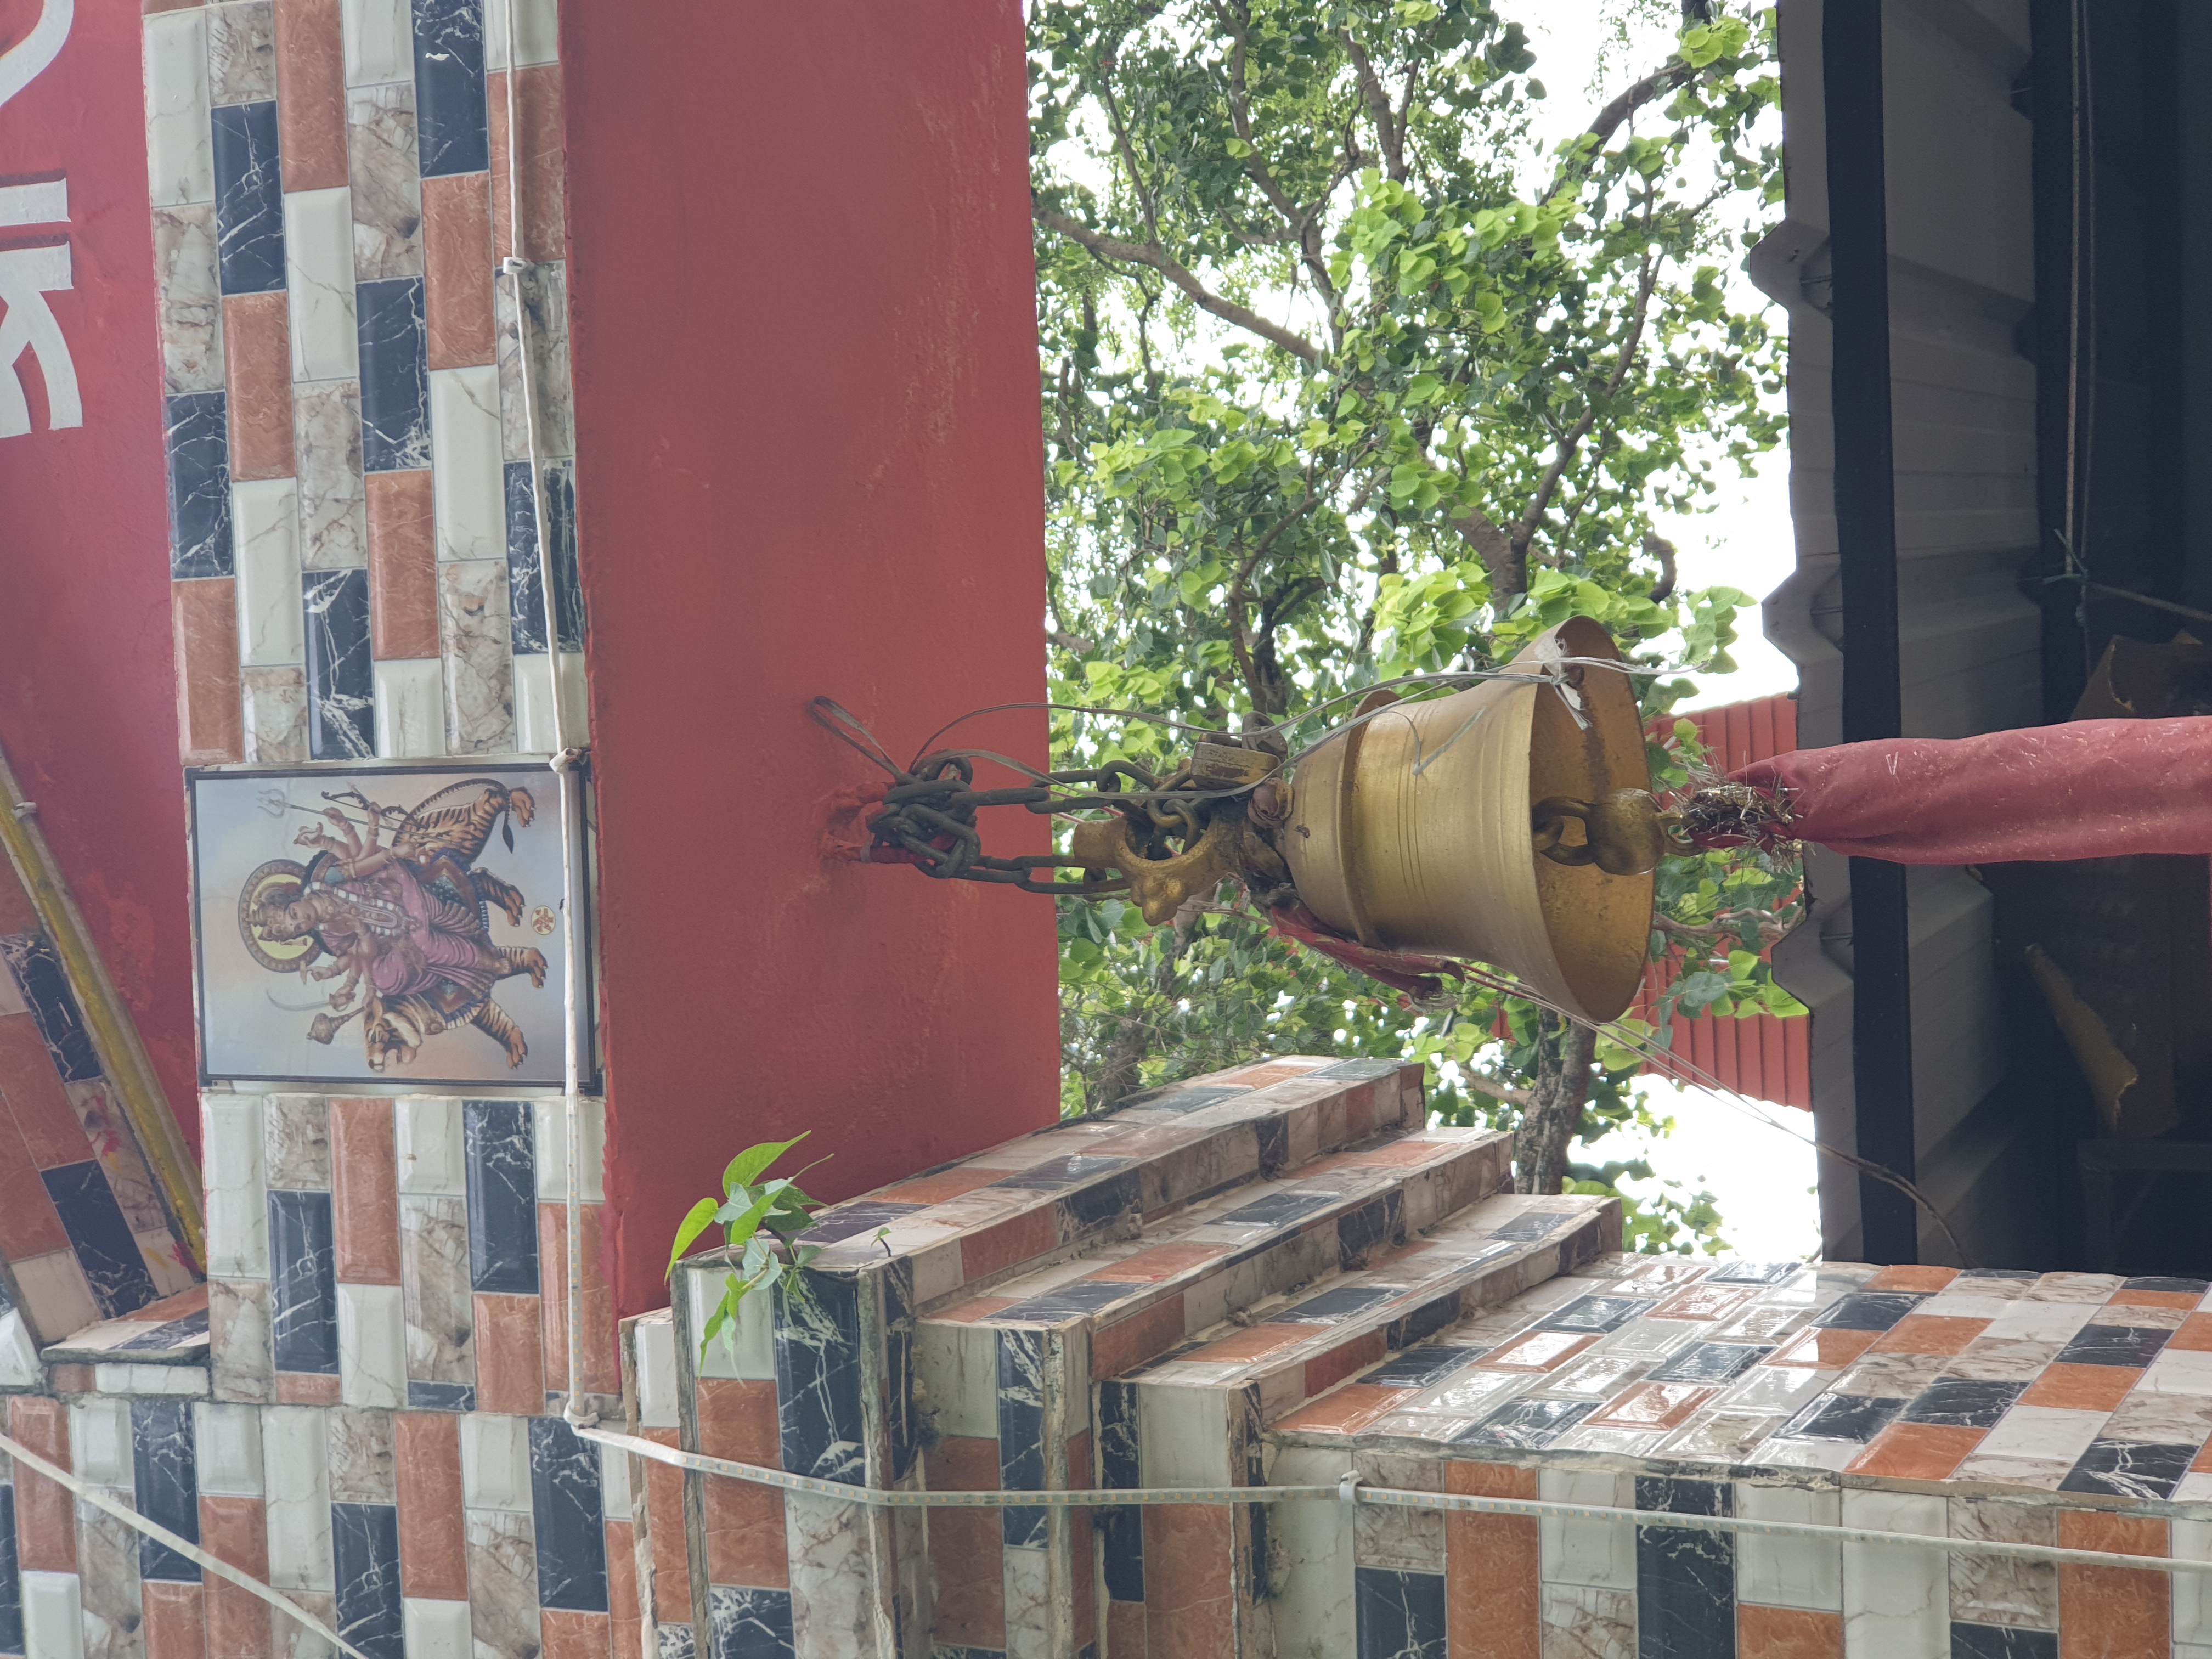
Heritage site: Shree_Swami_Mai_Mata_Temple